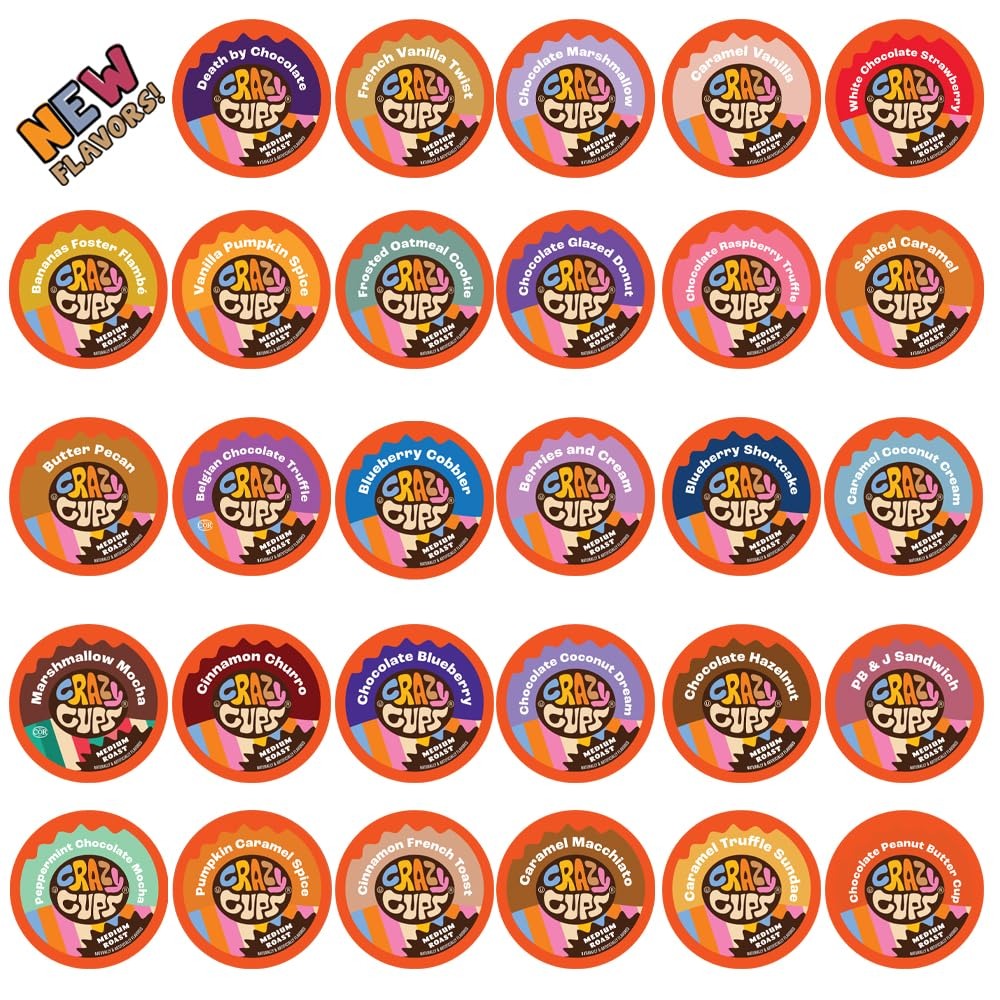
Item Name: Crazy Cups Flavored Coffee Pods Variety Pack, Medium Roast, Single Serve in Recyclable for Keurig K cups Machines, 50 Count
Bullet Point 1: 50 POD VARIETY VALUE PACK - This single serve variety pack includes some of our top sellers, Caramel Vanilla, Death by Chocolate, Chocolate Raspberry, Butter Pecan Swirl, Peppermint Chocolate Mocha & More
Bullet Point 2: ENJOY A DIFFERENT COFFEE FLAVOR EVERY DAY - It's all the flavored coffee pods you could ever want. This variety coffee pods selection includes chocolate flavored coffee, pecan coffee, caramel coffee and more - perfect for flavored coffee lovers
Bullet Point 3: MORE COFFEE - Our medium roast coffee pods have 30% more coffee in every capsule than average flavored k cups. Including holiday coffee flavors like berries and cream. Enjoy our coffee pods variety hot or as a refreshing iced coffee
Bullet Point 4: TOP QUALITY INGREDIENTS: Each of our single serve coffee pods is gluten-free and keto friendly. Each cup is vegan, kosher and pareve. This compatible-with- Keurig variety pack contains decadent but sugar free coffee flavors
Bullet Point 5: COFFEE PODS FOR KEURIG COFFEE MAKERS: Our kerigue coffee pods are compatible with any coffee machine that brews chocolate k cups including the Keurig 2.0 brewer. Kcups is a registered trademark of Kurig. Not affiliated with Keurig & Green Mountain
Value: 50.0
Unit: Count

Price: 27.605